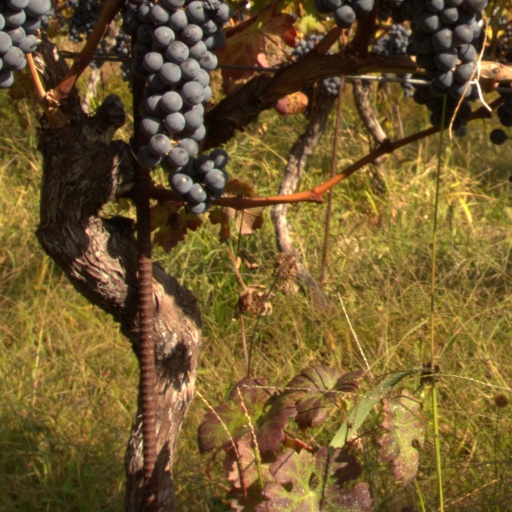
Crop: grape